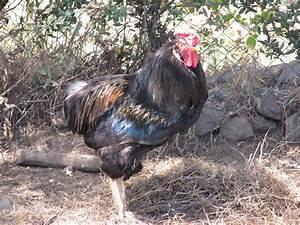
chicken